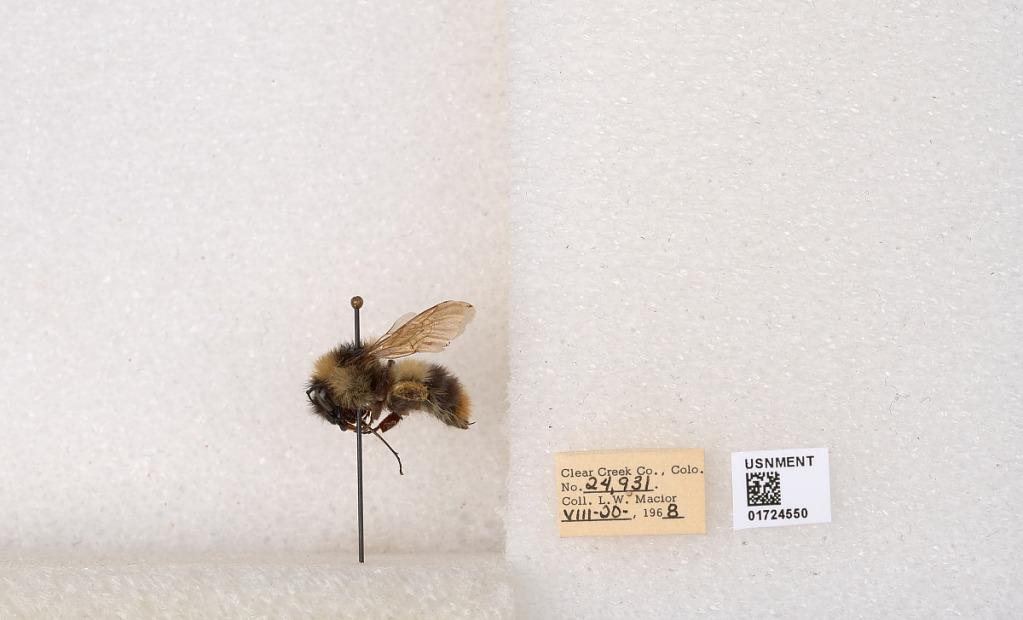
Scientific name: Bombus kirbyellus
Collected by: L. Macior
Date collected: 1968-8-20
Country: United States
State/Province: Colorado
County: Clear Creek
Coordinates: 39.6891, -105.644